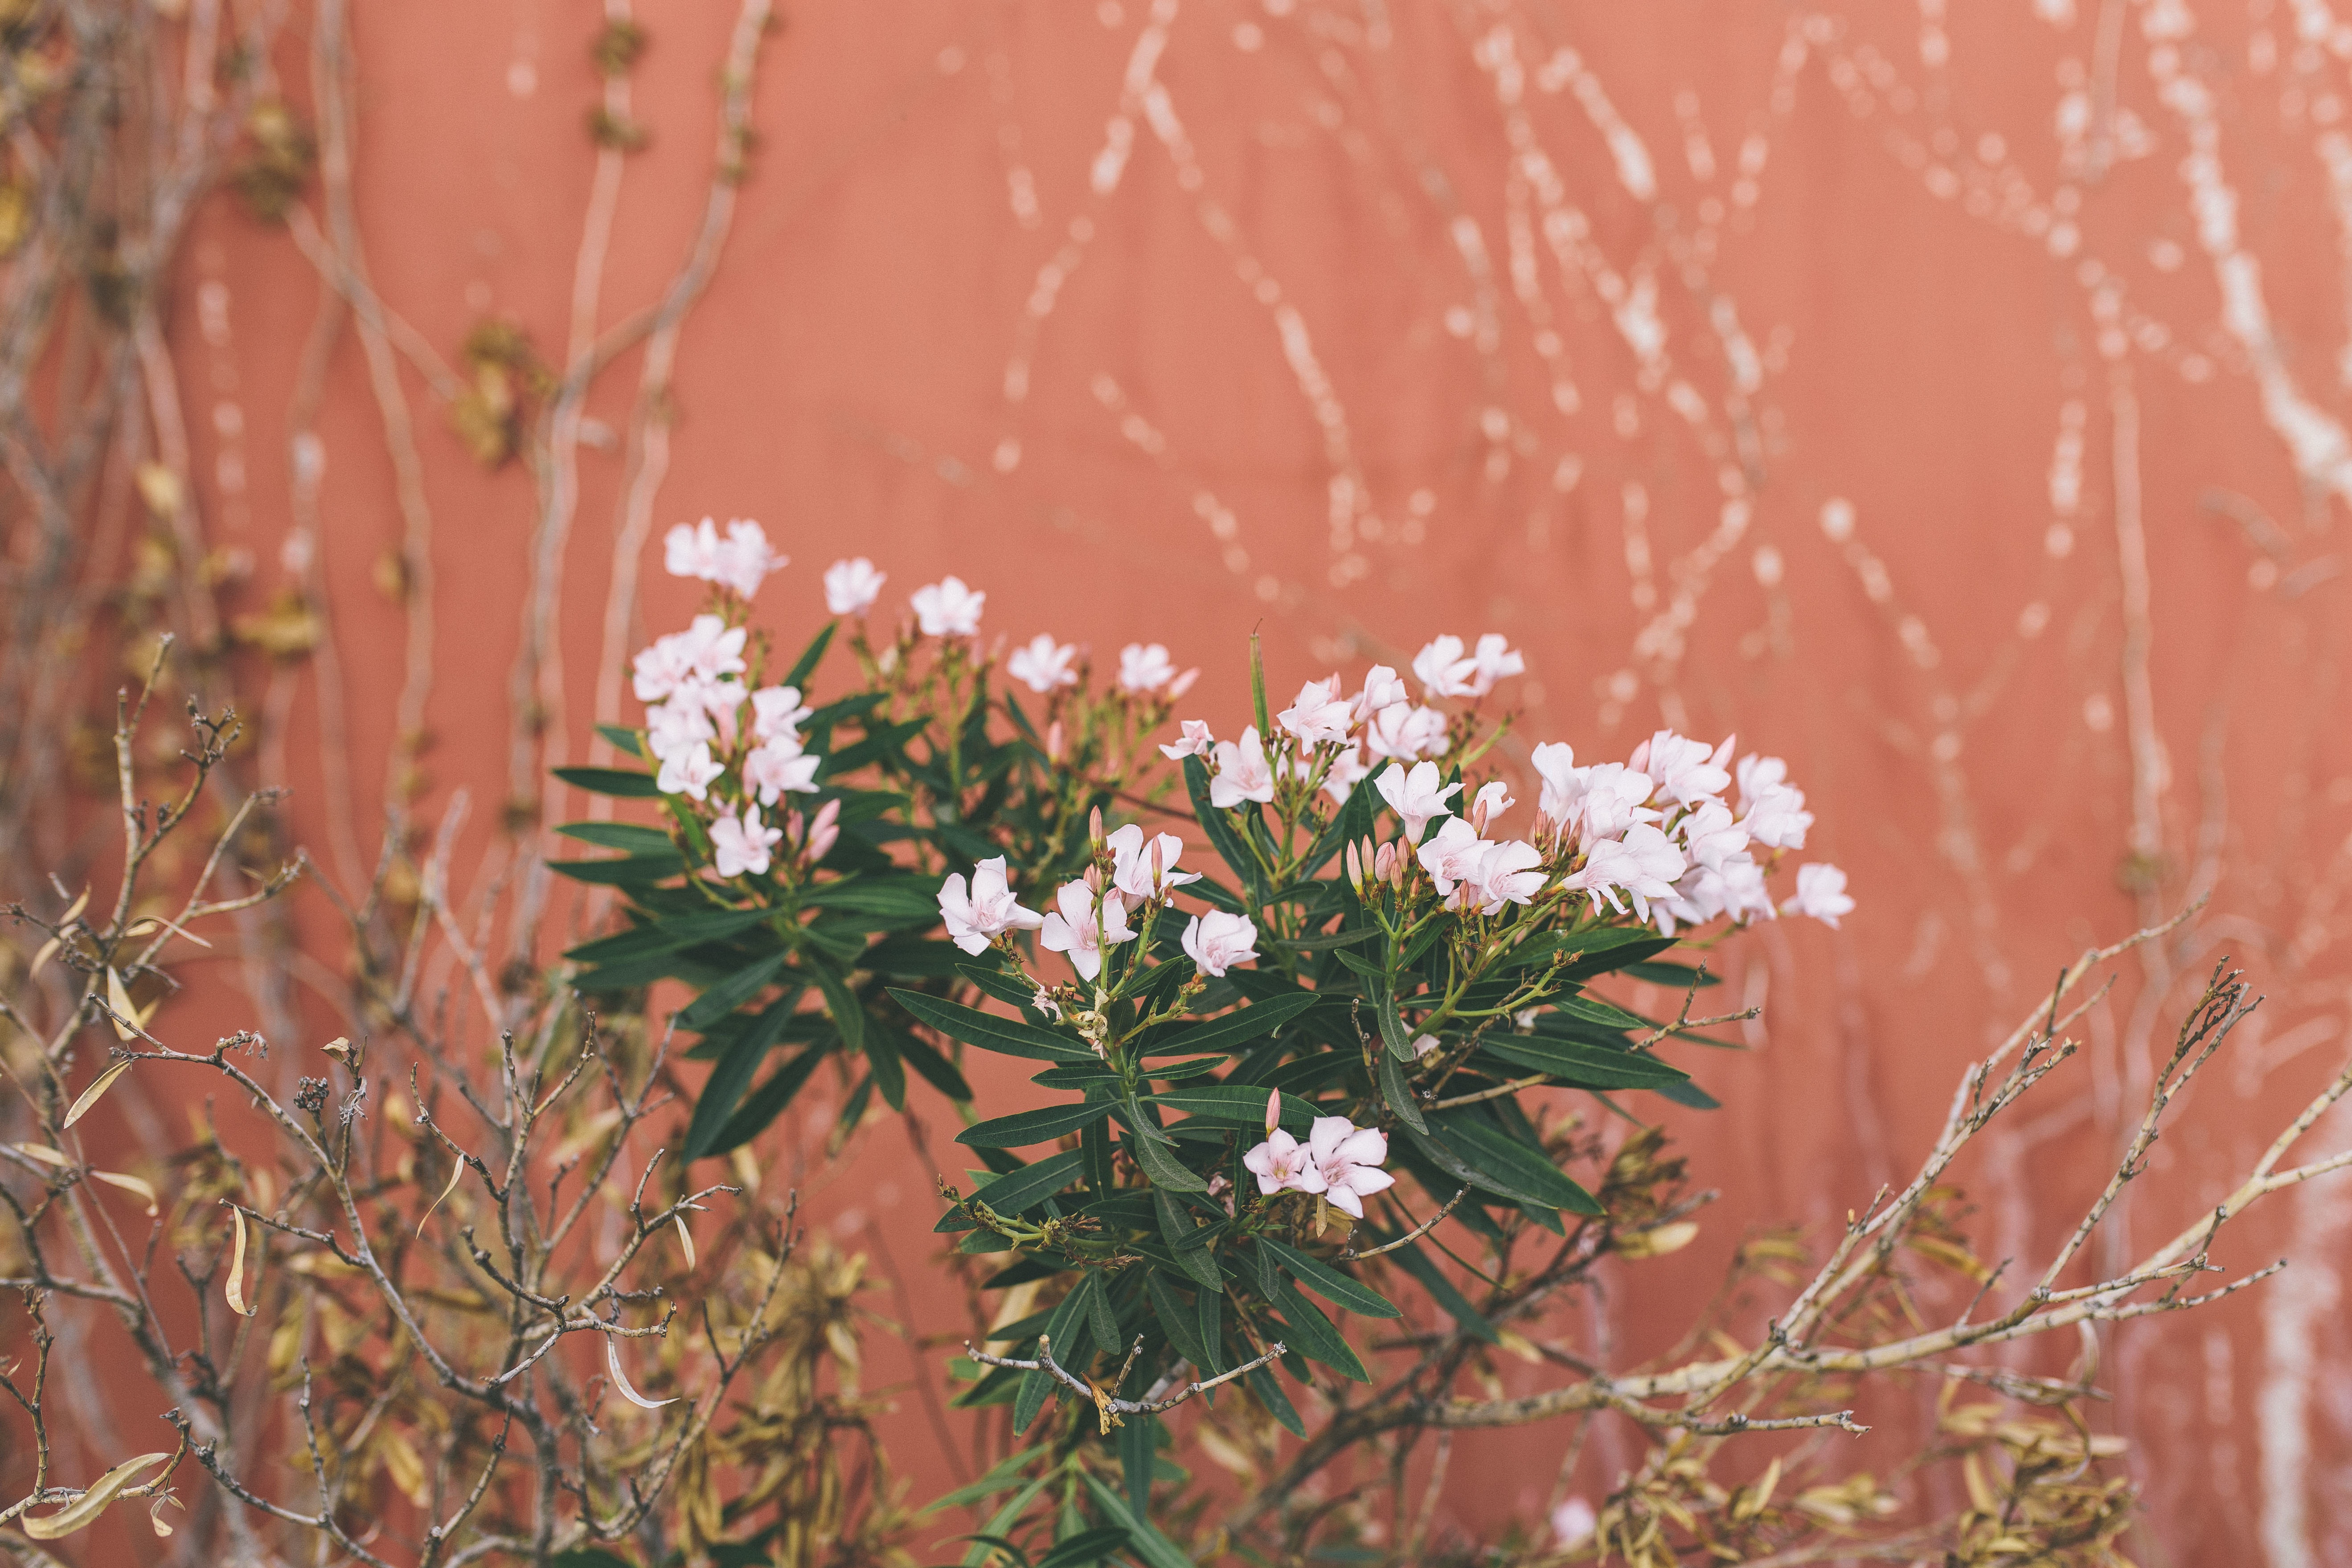
tree, nature, branch, blossom, plant, leaf, flower, spring, autumn, botany, flora, season, wildflower, shrub, macro photography, flowering plant, land plant